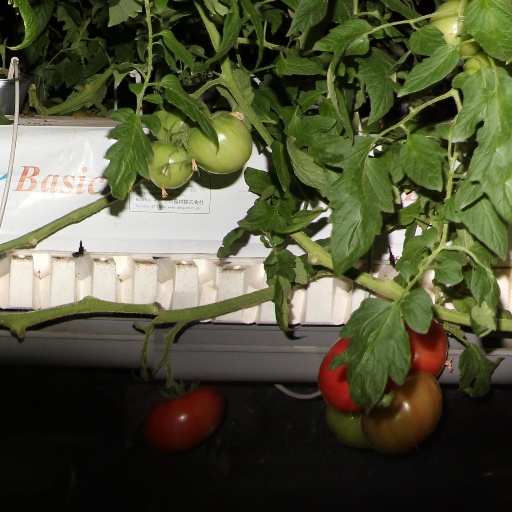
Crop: tomato